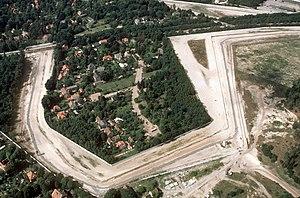
Les exclaves berlinoises sont un ensemble d'anciennes exclaves de Berlin dans les territoires avoisinants, en Allemagne. Lors de l'occupation de Berlin après la Seconde Guerre mondiale, elles deviennent des exclaves de Berlin-Ouest en territoire de l'Allemagne de l'Est. Elles disparaissent par échange de territoires en 1971 et 1988.
Steinstücken est un hameau d’environ 300 habitants proche de Potsdam, dans la banlieue sud de Berlin dans l’arrondissement berlinois de Steglitz-Zehlendorf, dans le quartier de Wannsee. Durant la division de l’Allemagne de 1949 à 1990, Steinstücken devint une enclave de Berlin-Ouest en Allemagne de l’Est, reliée à la zone occupée par les Alliés occidentaux par un couloir. La taille du territoire est d’environ un kilomètre d’est en ouest sur 300 mètres nord-sud.